Dongfeng EV400

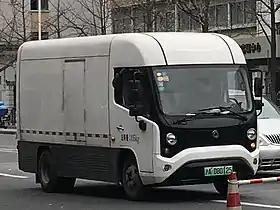
Sunlong Guangxi Yibian NEV electric logistics van (Dongfeng EV400 based)

The Dongfeng EV400 or DFAC Captain EV400 is an electric light, commercial logistics van designed and produced by the Chinese automaker Dongfeng Automobile Company since 2018.